Adam Zindani

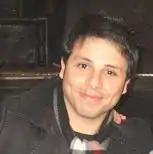

Adam Zindani (born 5 March 1972) is an English guitarist for the Welsh-based rock group Stereophonics, and the lead vocalist and rhythm guitarist for the Birmingham-based band Casino. His debut solo single, "What About Love", was released on 14 October 2022, and his debut album, "Black Eyes Blue", was released 24 March 2023.